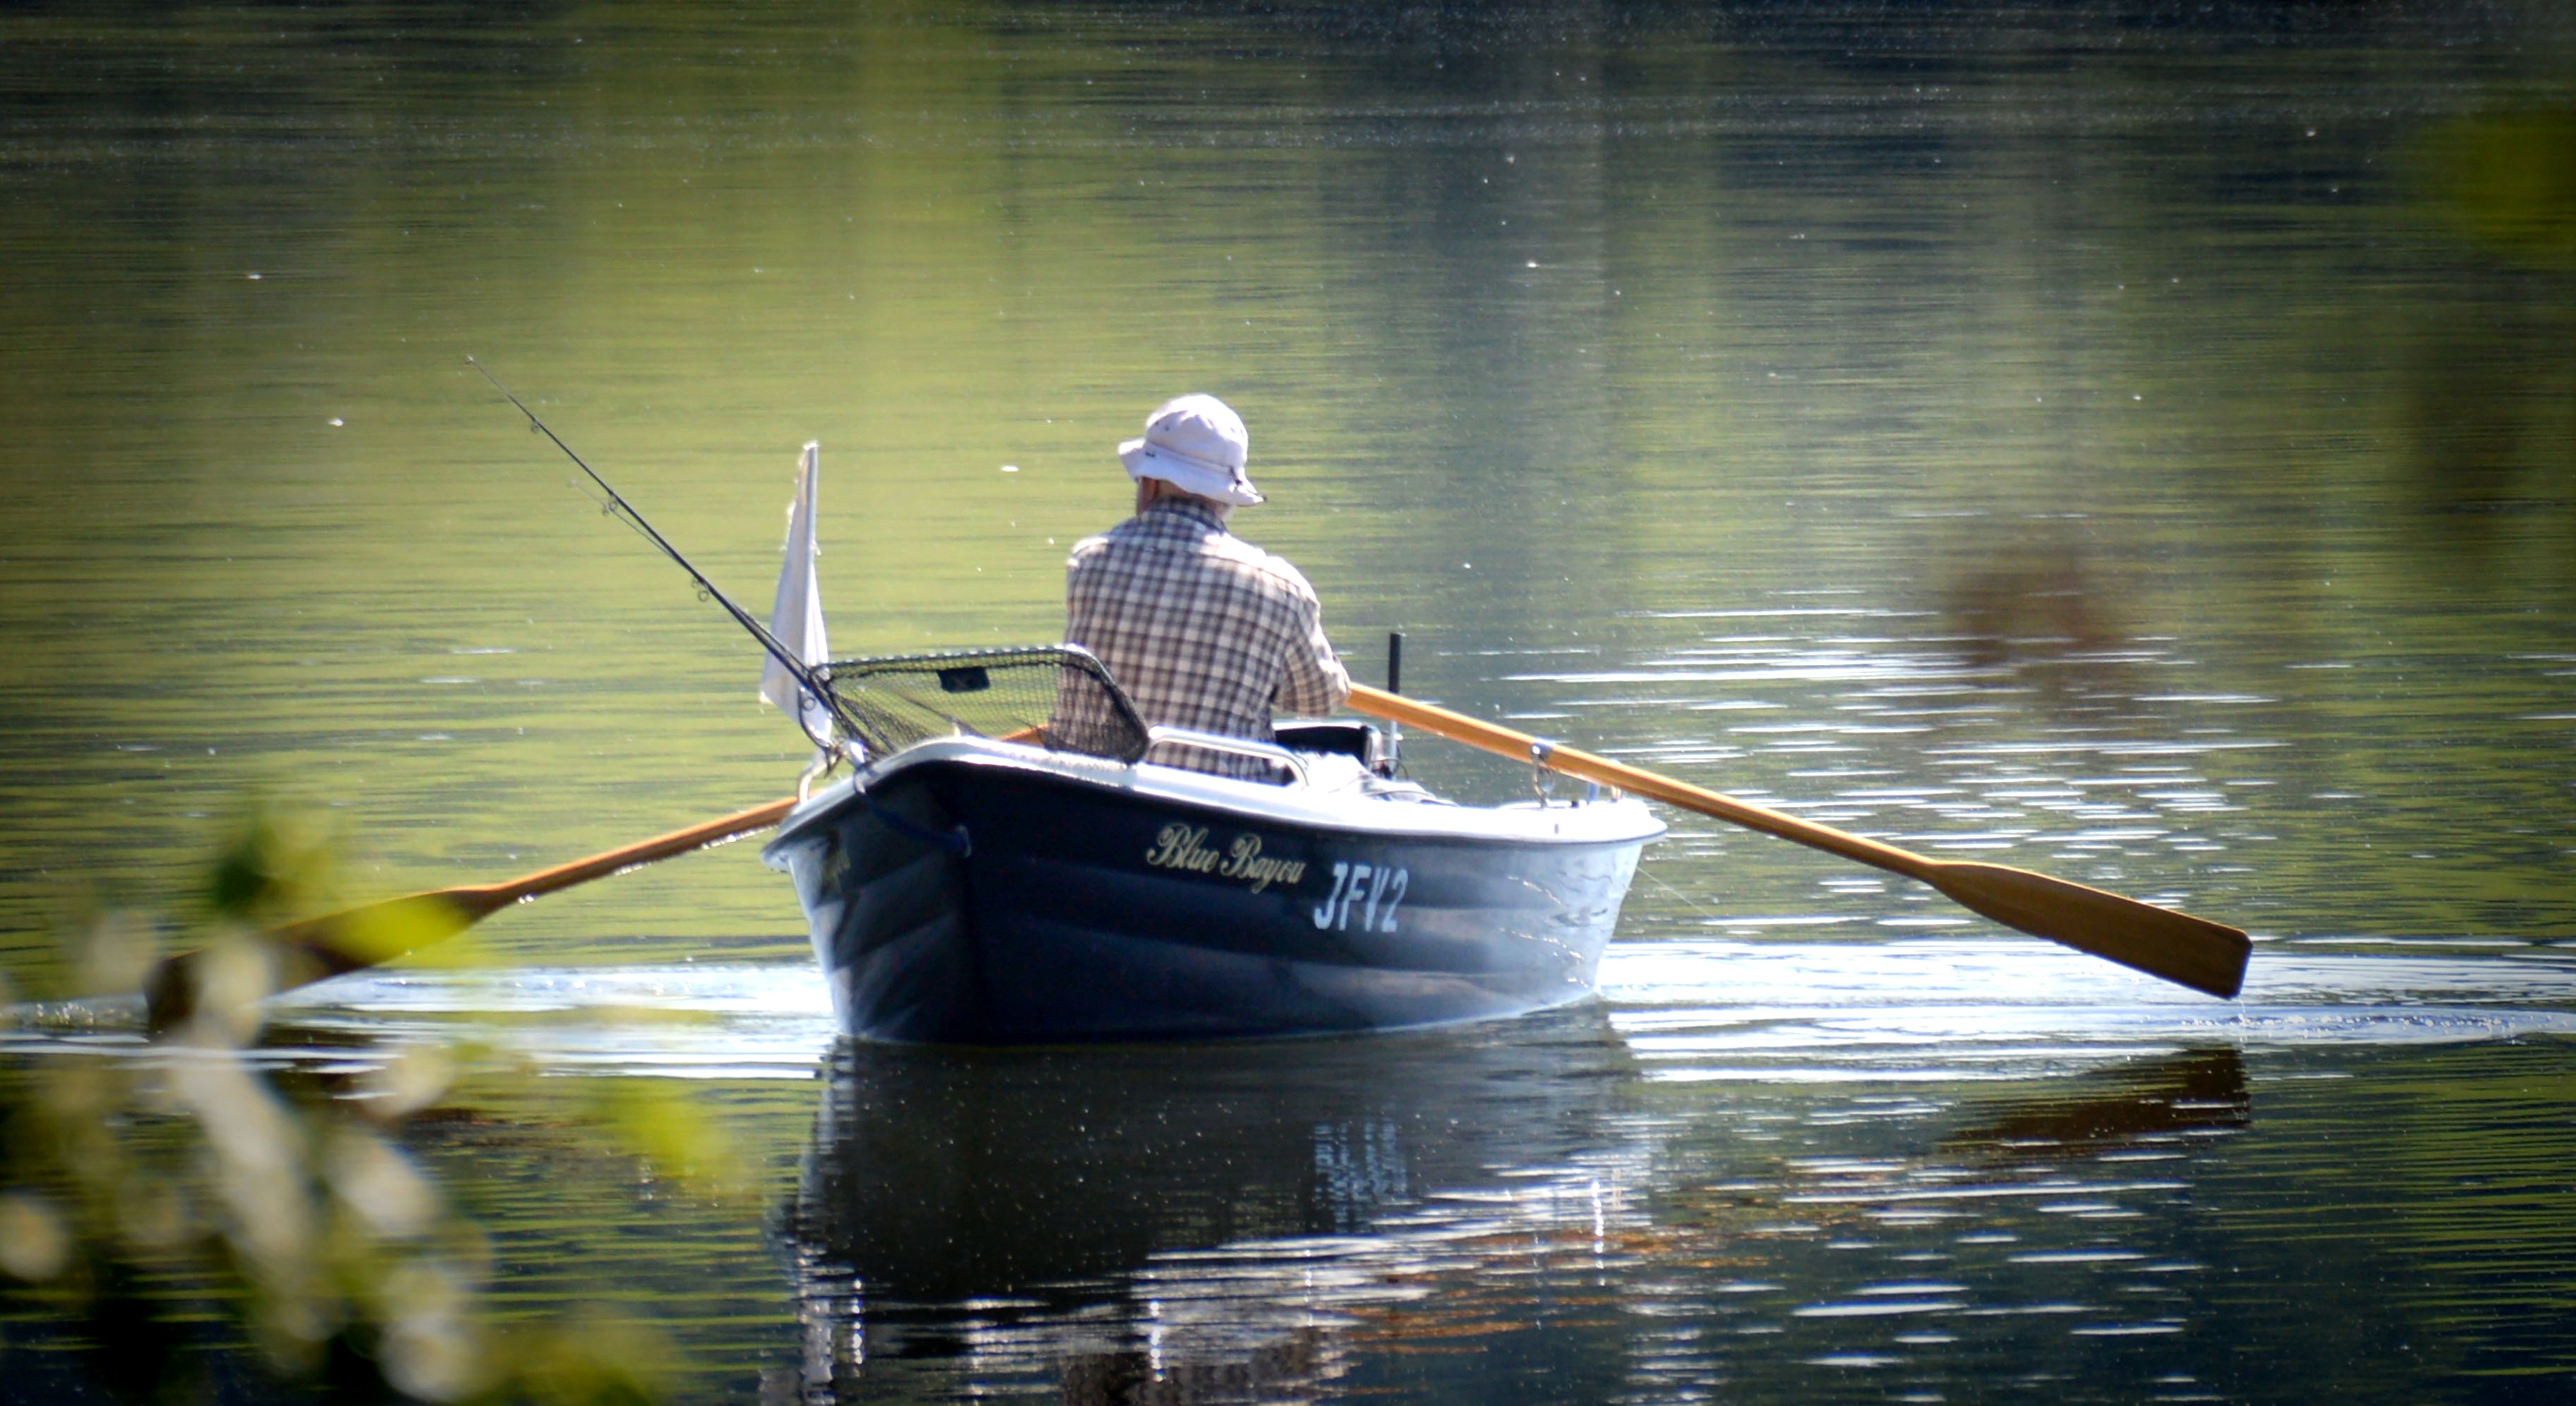
sea, water, dew, rope, wood, boat, wave, atmosphere, river, ship, canoe, boot, paddle, reflection, mediterranean, vehicle, blue, empty, port, rowing boat, boating, anchor, watercraft, rowing, mood, knot, pur, angler, canoeing, rower, skiff, watercraft rowing